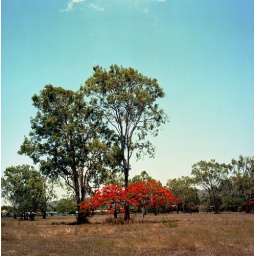
Vibrant red flowers on a tree in a dry field in crankbrook. This field used to be the Aboriginal reserve.